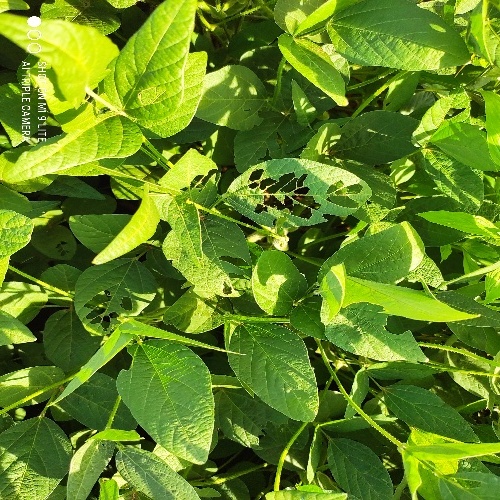
Label: Caterpillar